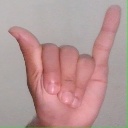
अक्षर: य